Leon Trotsky

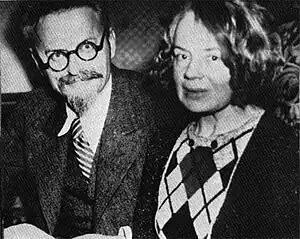
Trotsky with his second wife, Natalia Sedova, in 1932

After Justice Minister Trygve Lie granted permission, Trotsky and his wife became guests of Konrad Knudsen at Norderhov, near Hønefoss, living at Knudsen's house from 18 June 1935 to 2 September 1936. Trotsky was hospitalized for a few weeks at Oslo Community Hospital from 19 September 1935.